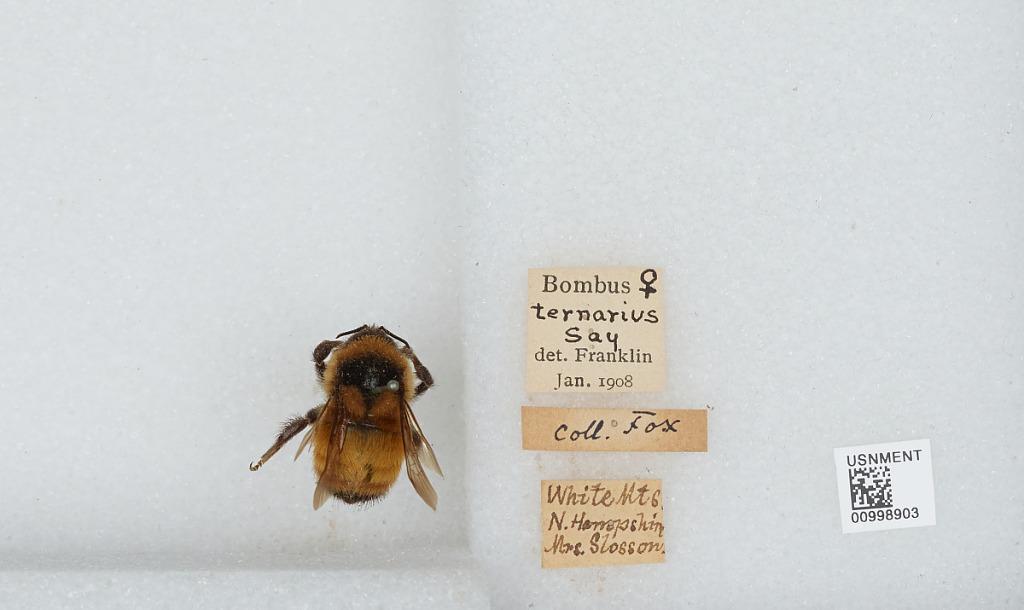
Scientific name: Bombus (Pyrobombus) ternarius Say
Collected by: Slosson
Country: United States
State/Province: New Hampshire
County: Coos
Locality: White Mountains
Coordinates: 44.2706, -71.3042
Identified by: Franklin